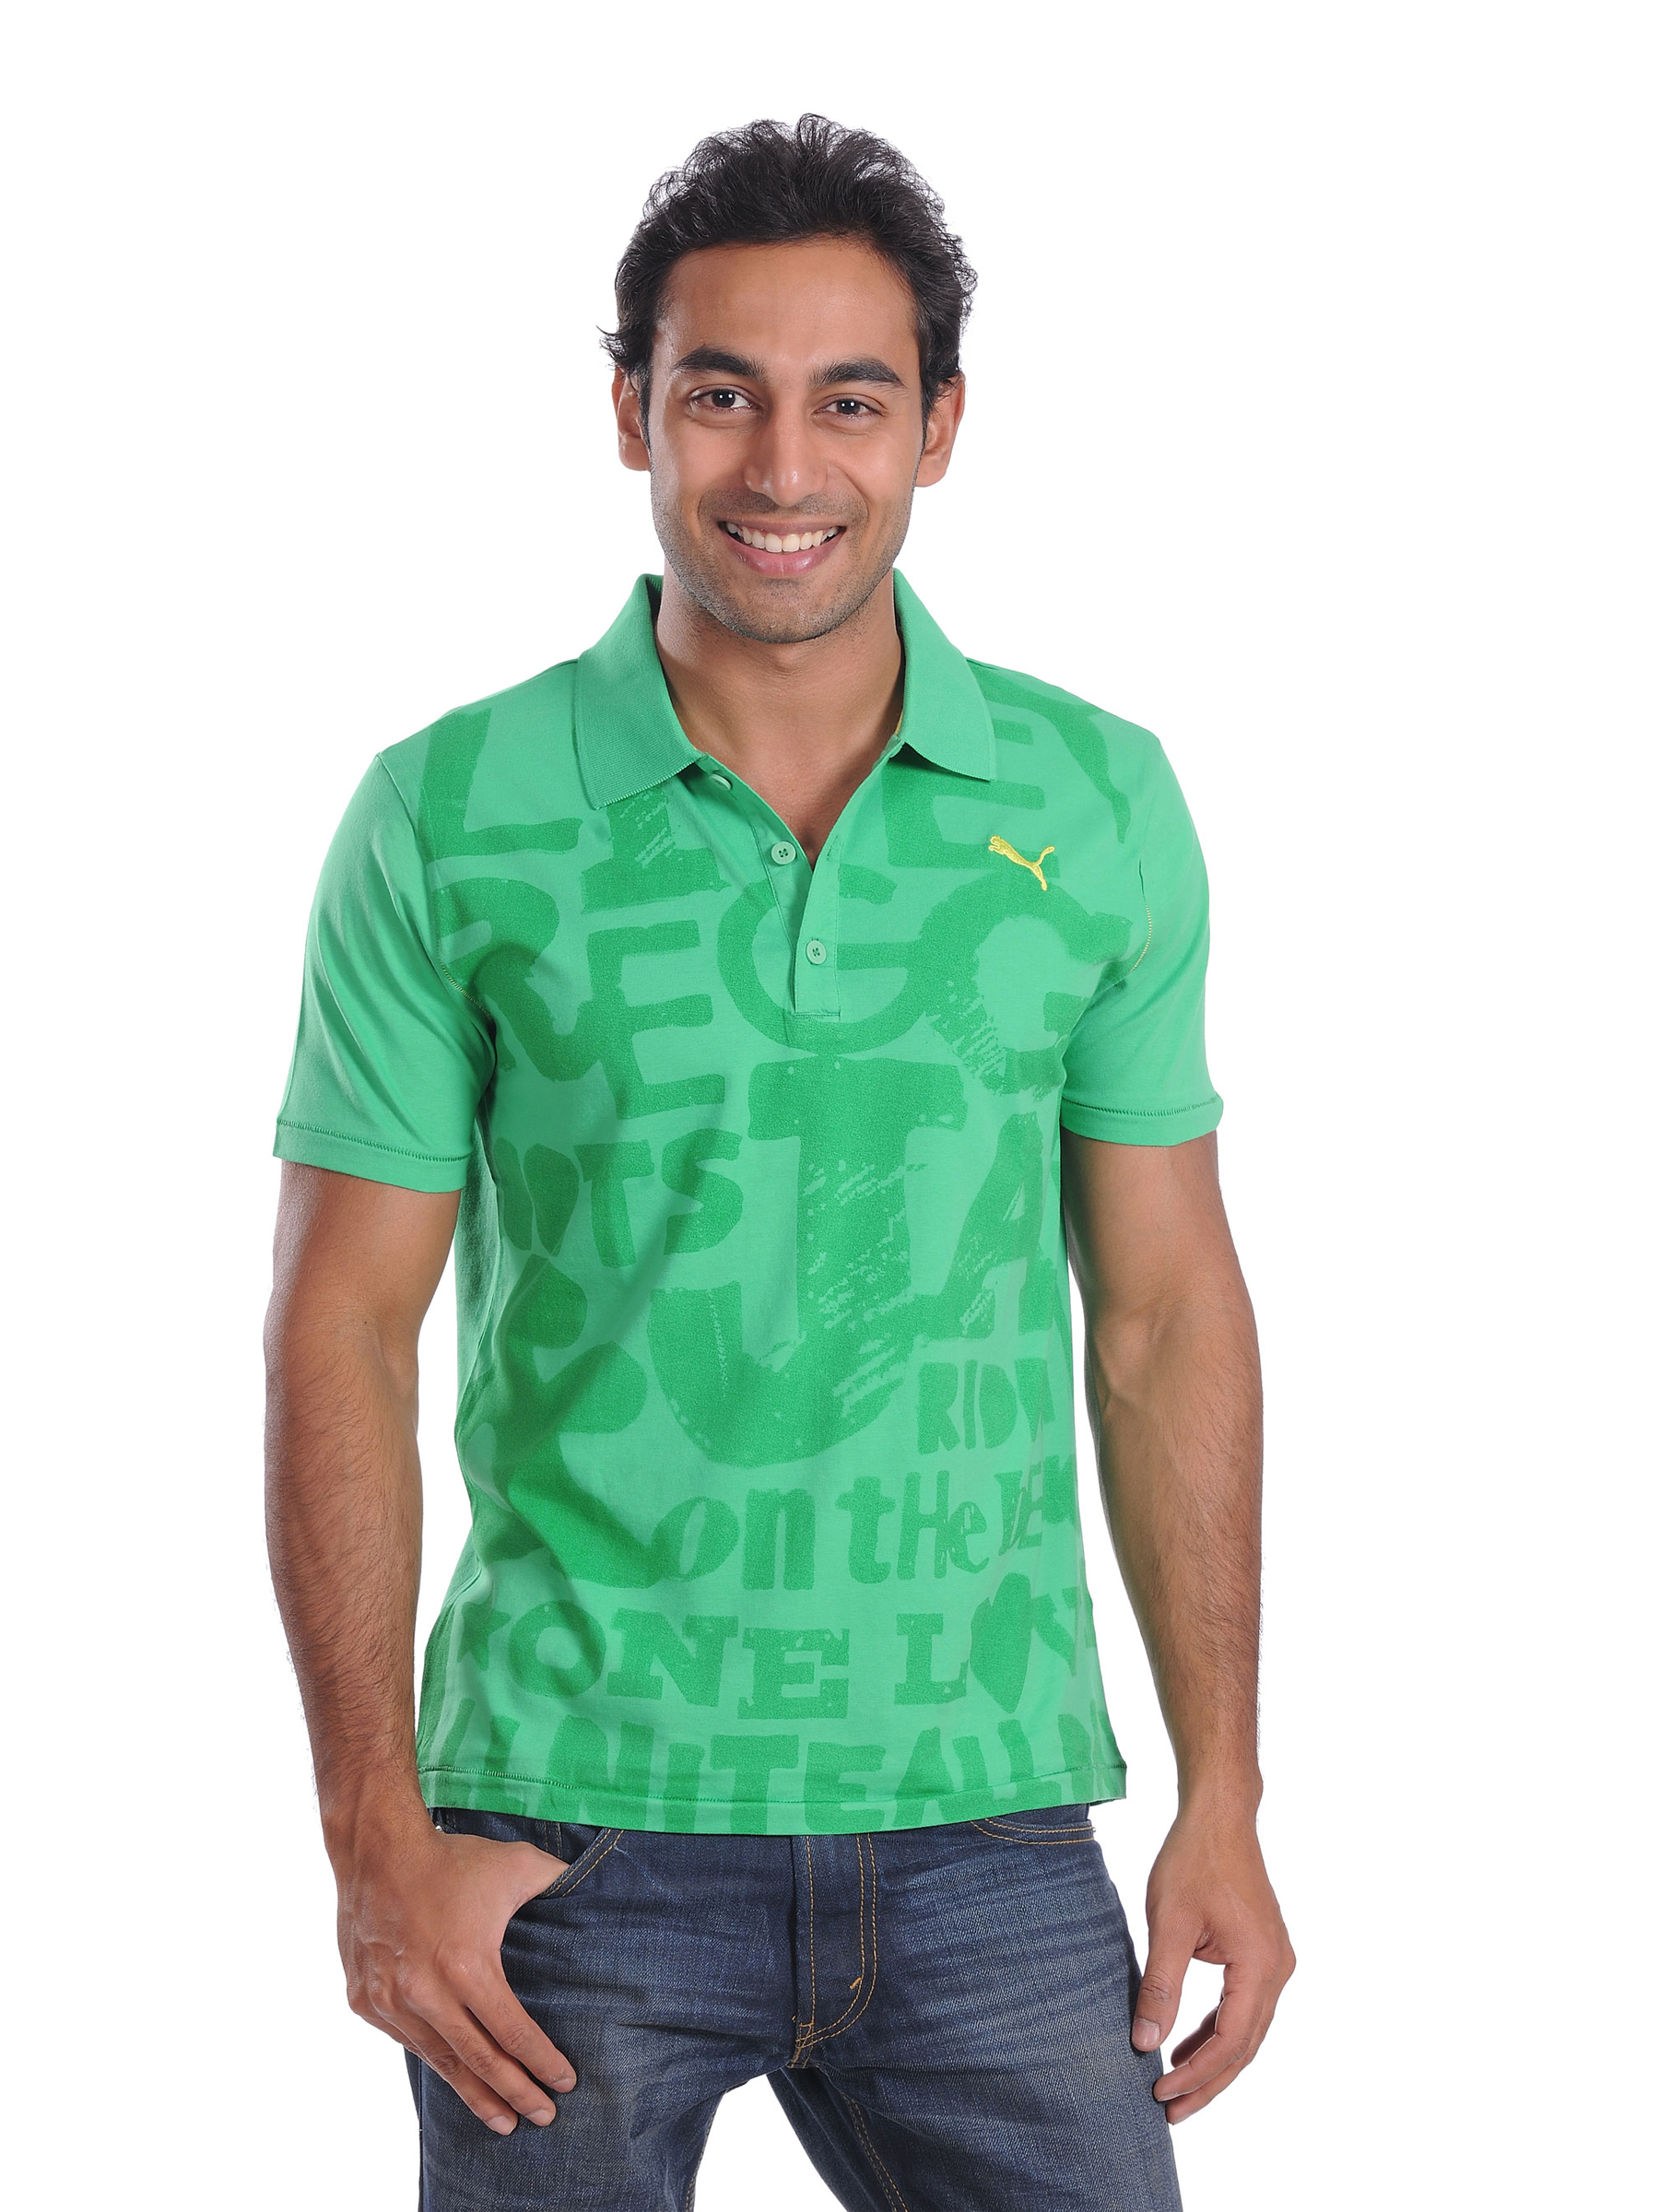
Puma Mens One Love Reggae Polo T-shirt
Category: Apparel / Topwear / Tshirts
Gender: Men
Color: Green
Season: Fall 2010
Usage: Casual